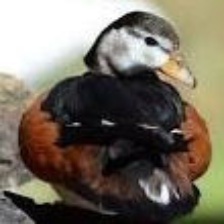
Species: AFRICAN PYGMY GOOSE
Scientific name: NETTAPUS AURITUS
ImageNet parent category: goose